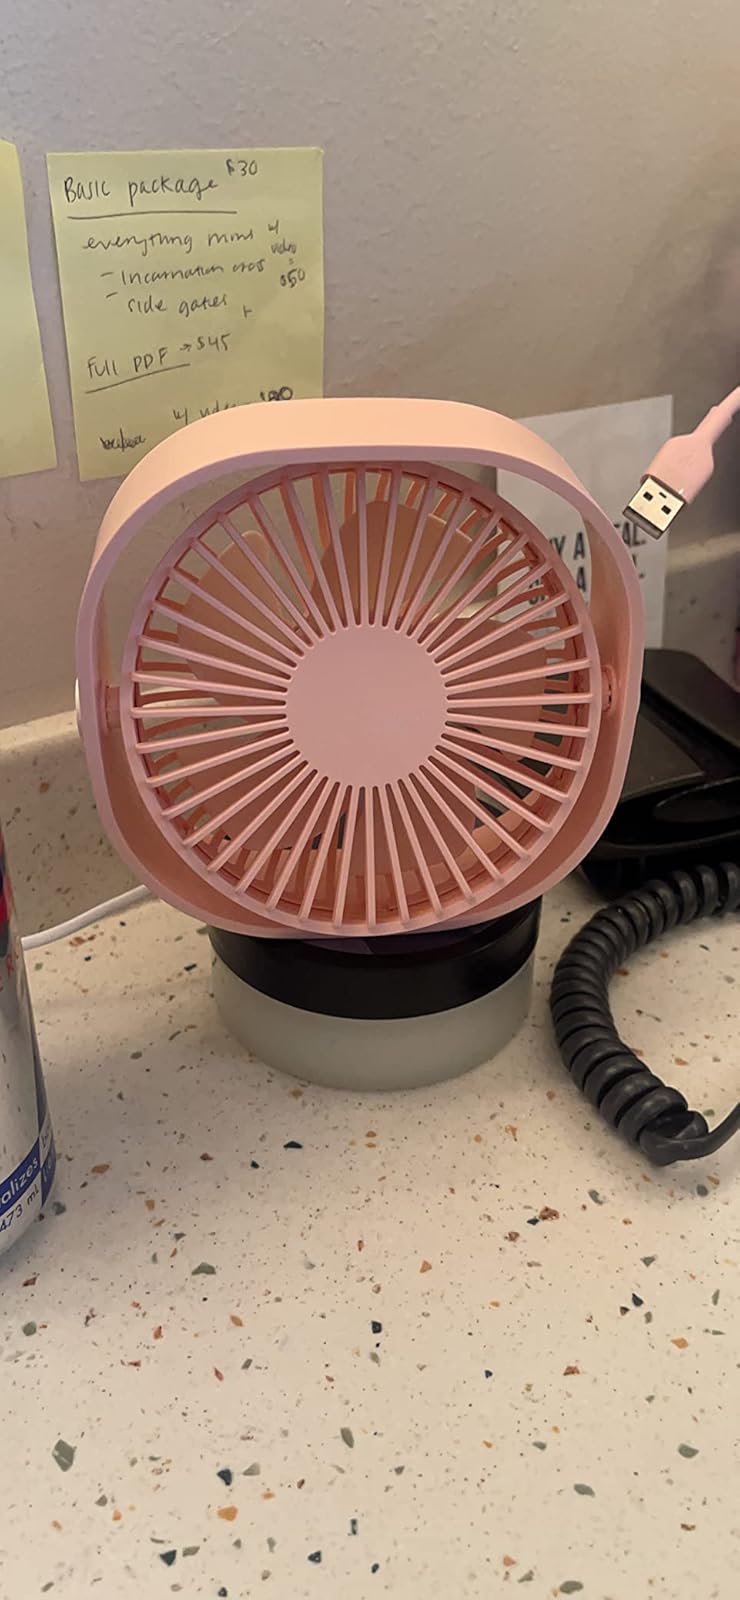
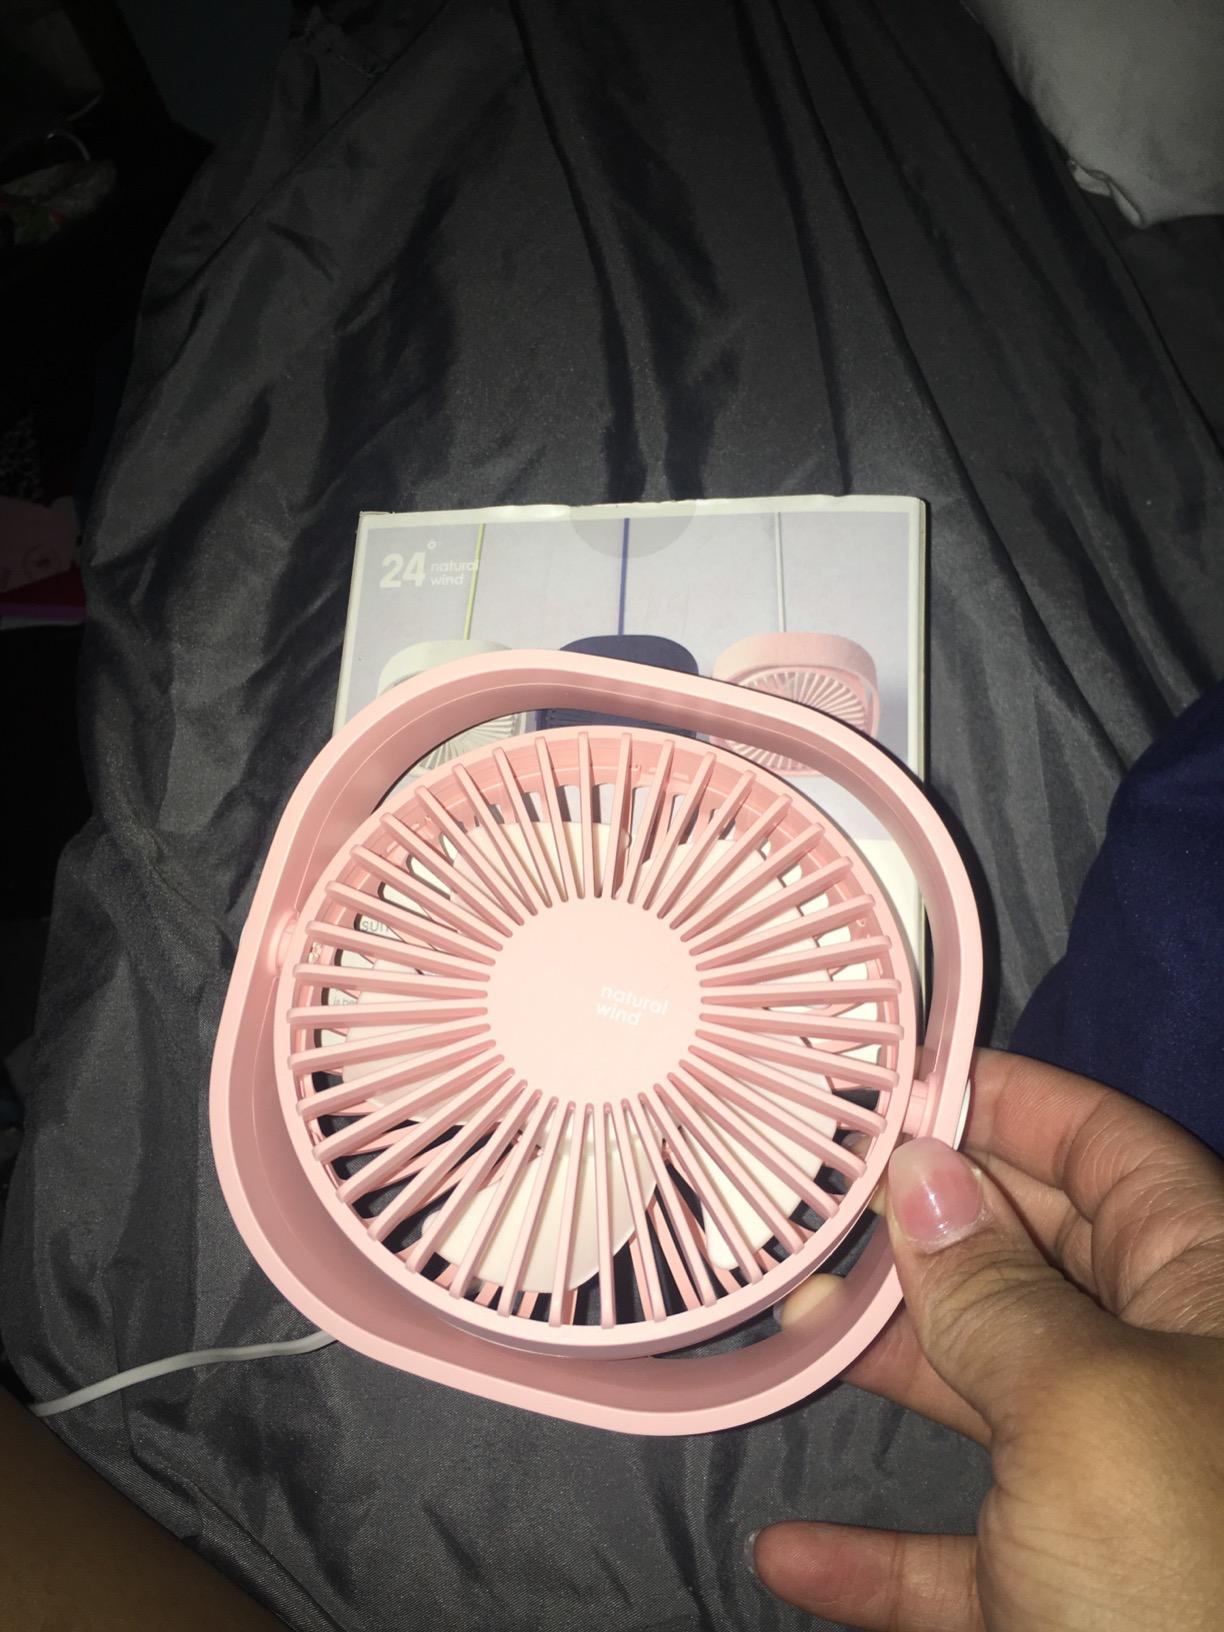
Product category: fan
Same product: yes